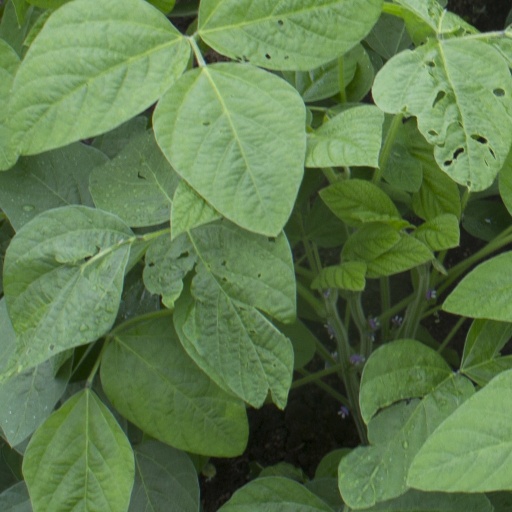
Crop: soybean